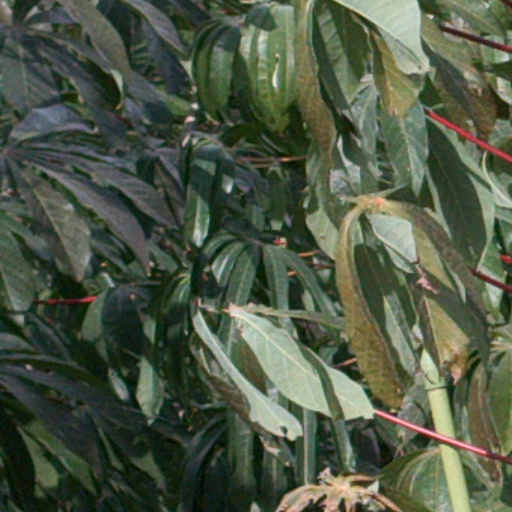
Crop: cassava